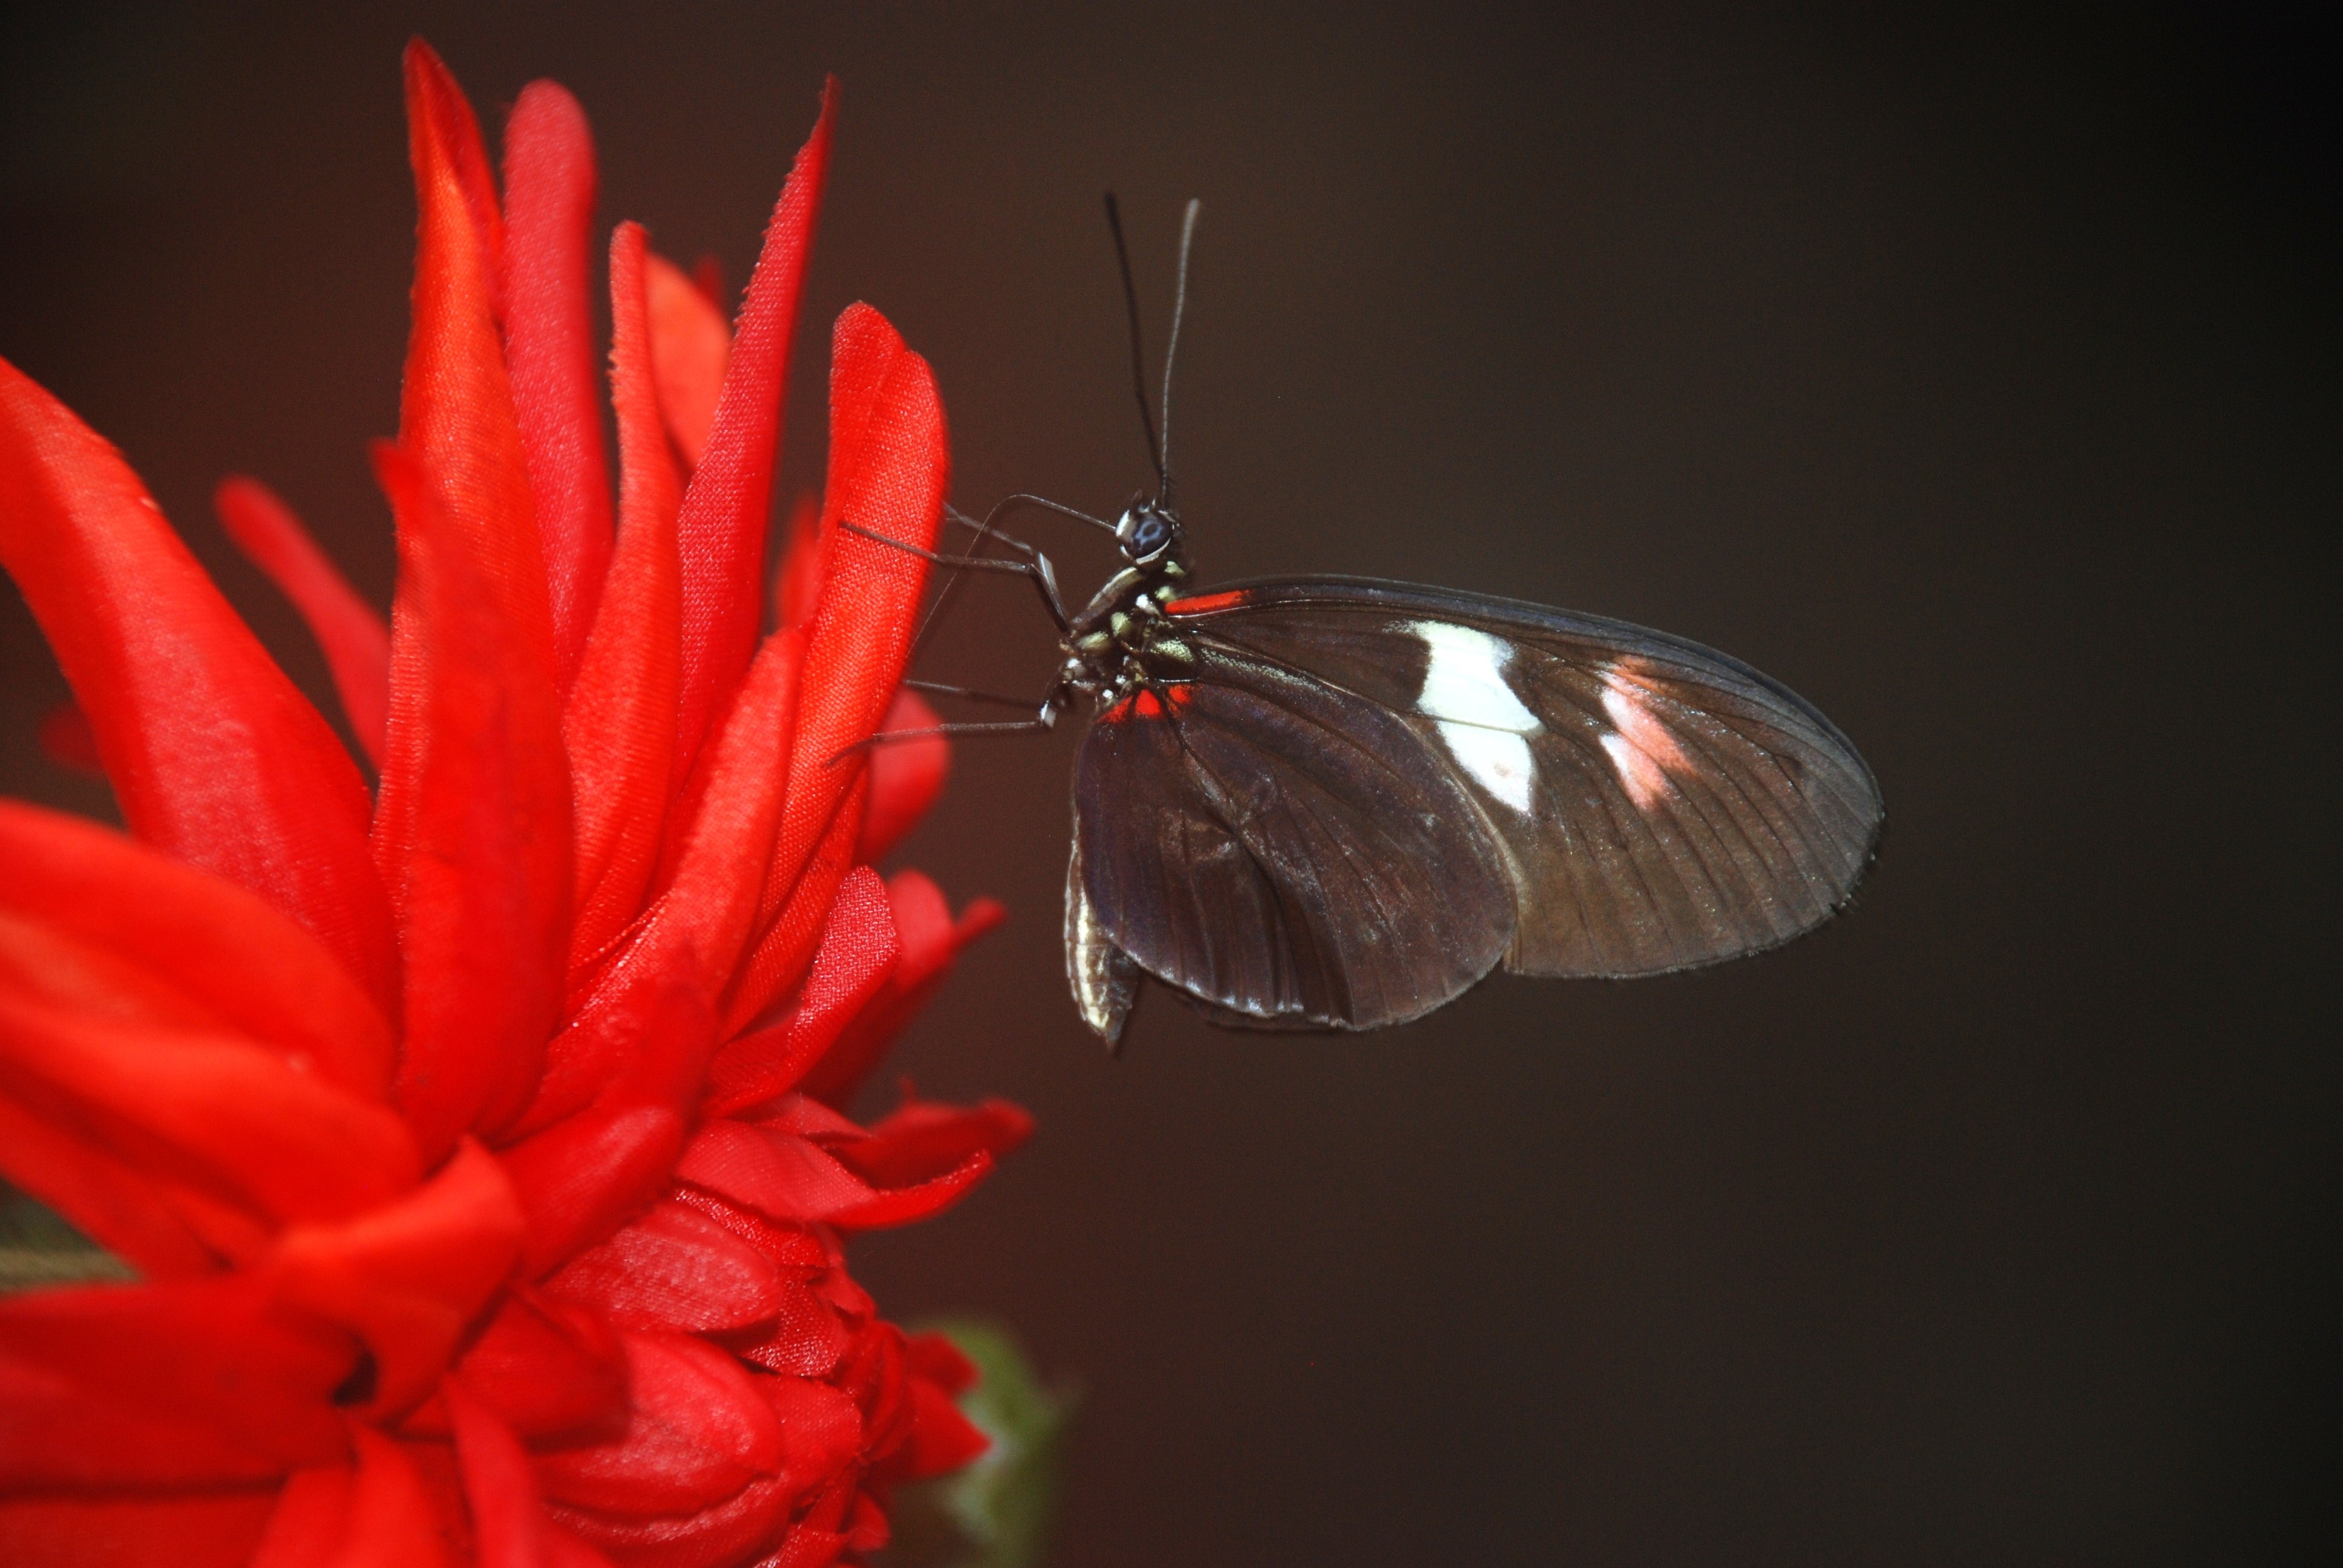
wing, photography, flower, petal, red, insect, macro, butterfly, flora, fauna, invertebrate, close up, nectar, macro photography, pollinator, moths and butterflies